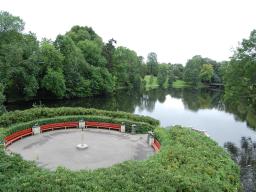
Label: Background_without_leaves